Yusef Ali Khan

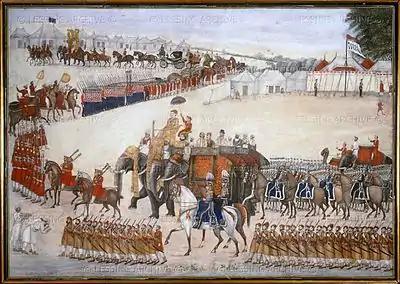
"The Procession of Yusef Ali Khan". A painting depicting Yusef Khan on his way to the encampment of Lord Canning for the durbar held at Fatehgarh on 15 November 1859

Nawab Muhammad Yusef Ali Khan Bahadur, KSI, (5 March 1816 – 21 April 1865) was a Nawab of the princely state of Rampur from 1855 to 1865. During the Indian Rebellion of 1857, he rendered many useful services to the East India Company by keeping the British supply and communication lines to Naini Tal open, rescuing fugitives and securing the town of Moradabad. For his service, he was granted extensive lands in Bareilly by the Viceroy of India, Lord Canning, was knighted in 1861 and given a 13-gun salute along with the style of "His Highness". Finally, he was made a member of the Viceroy's Council. Despite this multitude of honours, Sir Yusef continued to preserve the Mughal artistic tradition by inviting musicians, scholars and artists of Bahadur Shah Zafar II's court to resettle at Rampur, including the great poet Ghalib.